Landsknecht

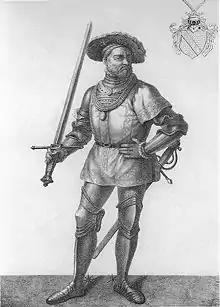
Ernst Friedrich, Margrave of Baden-Durlach, wearing dress. His greaves, however, are atypical of .

In the 1490s, the well-trained managed to defeat significantly greater Frisian armies. wrote of the siege of Älvsborg Fortress in July 1502, fighting for the king of Denmark: "We were 1800 Germans, and we were attacked by 15000 Swedish farmers ... we struck most of them dead." After the Battle of Novara in 1513, the Swiss executed the hundreds of German Landsknecht mercenaries they had captured who had fought for the French. At the Battle of Bicocca and the Battle of Marignano (1515), the performed well, defeating the famed .